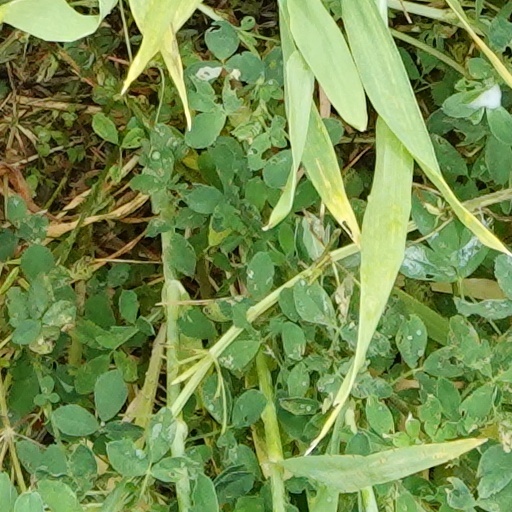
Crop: wheat